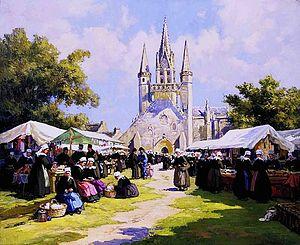
Pardon de Saint-Fiacre, Bretagne [La chapelle Saint-Fiacre se trouve au Faouët (Morbihan)]
Une chapelle est un édifice religieux et lieu de culte chrétien qui peut, selon le cas, constituer un édifice distinct ou être intégré dans un autre bâtiment.
Un pardon est une forme de pèlerinage principalement rencontrée en Bretagne. Un pardon est organisé à une date fixe récurrente, dans un lieu déterminé et est dédié à un saint précis.
La chapelle Saint-Fiacre est située sur la commune du Faouët dans le Morbihan.
Henri Alphonse Barnoin, né Henri Alphonse Maximin Barnouin à Paris 6ᵉ le 7 juillet 1882, et mort à Clichy le 17 mars 1940, est un peintre français.